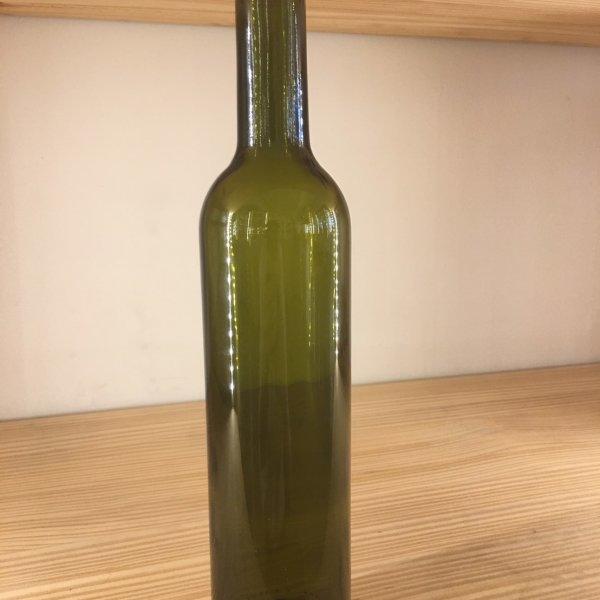
Waste category: glass